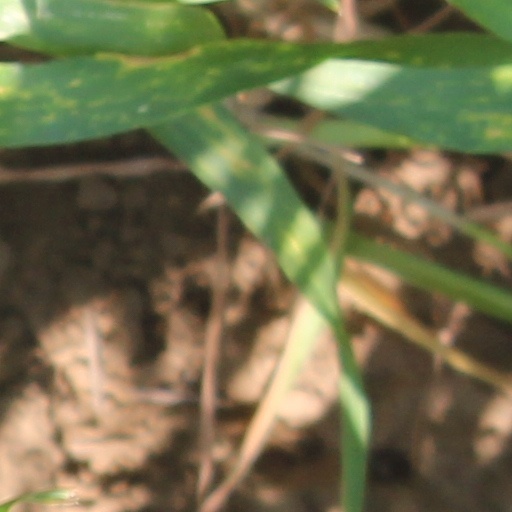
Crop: wheat